Edwin S. Lanier

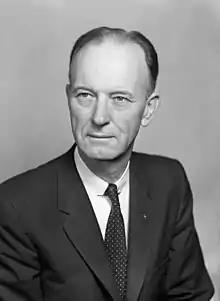

Edwin Sidney Lanier (July 19, 1901 – March 5, 1983) was an American Democratic politician, who served as mayor of Chapel Hill, North Carolina, as a member of the North Carolina Senate, and as North Carolina Commissioner of Insurance.